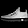
Label: Sneaker